Toronto streetcar system

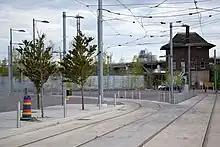
A turning loop near the Distillery District

On September 2, 2019, the TTC retired the last of its ALRV streetcars. The next day, due to the construction work at the Queen, Kingston Road, Eastern Avenue intersection, the TTC eliminated the 502 Downtowner service indefinitely. Concordantly, the 503 Kingston Rd service, which used to operate during rush hours only, was upgraded to operate during all daytime hours Monday through Friday. This change also affected the 501 Queen service, with buses replacing streetcars east of Queen Street and Greenwood Avenue. The construction projects ended that November. While the 501 Queen resumed full streetcar service, the 502 remained eliminated and the consolidation of Kingston Road service into the 503 Kingston Rd route remained in effect.